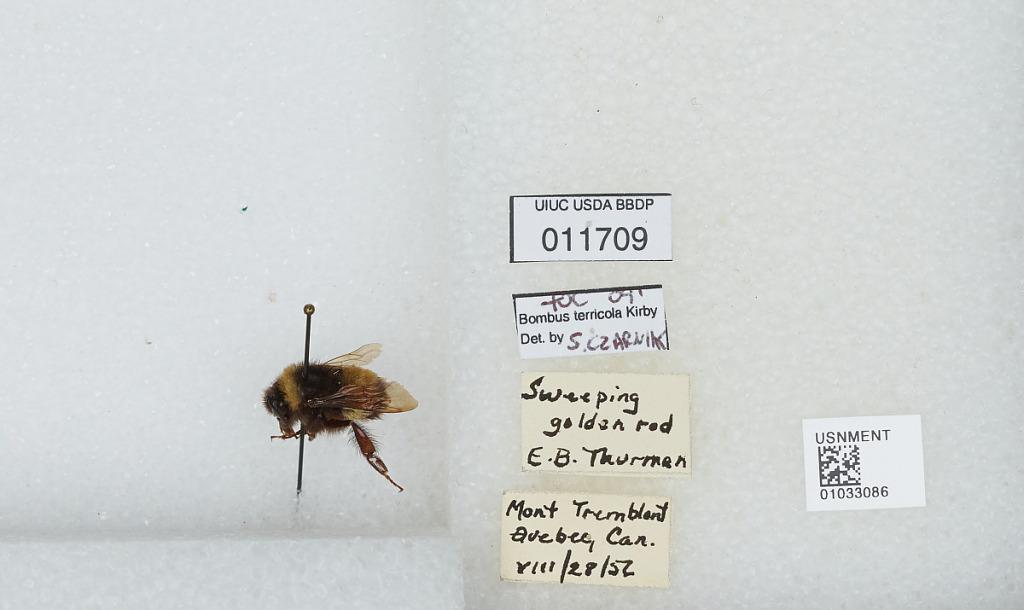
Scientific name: Bombus (Bombus) terricola Kirby
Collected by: E. Thurman
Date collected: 1956-8-28
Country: Canada
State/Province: Quebec
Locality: Mont Tremblant
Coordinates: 46.1614, -74.5603
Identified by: Czarnik, S.